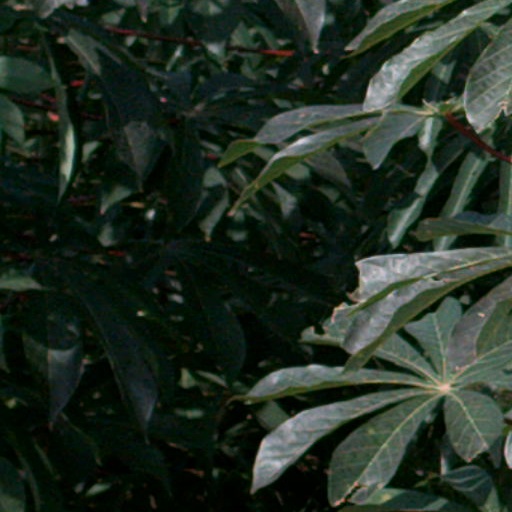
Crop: cassava